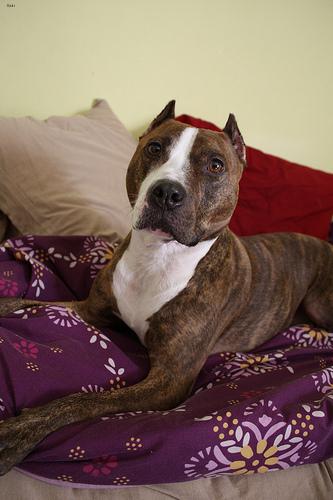
Breed: american pit bull terrier